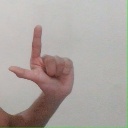
अक्षर: ल